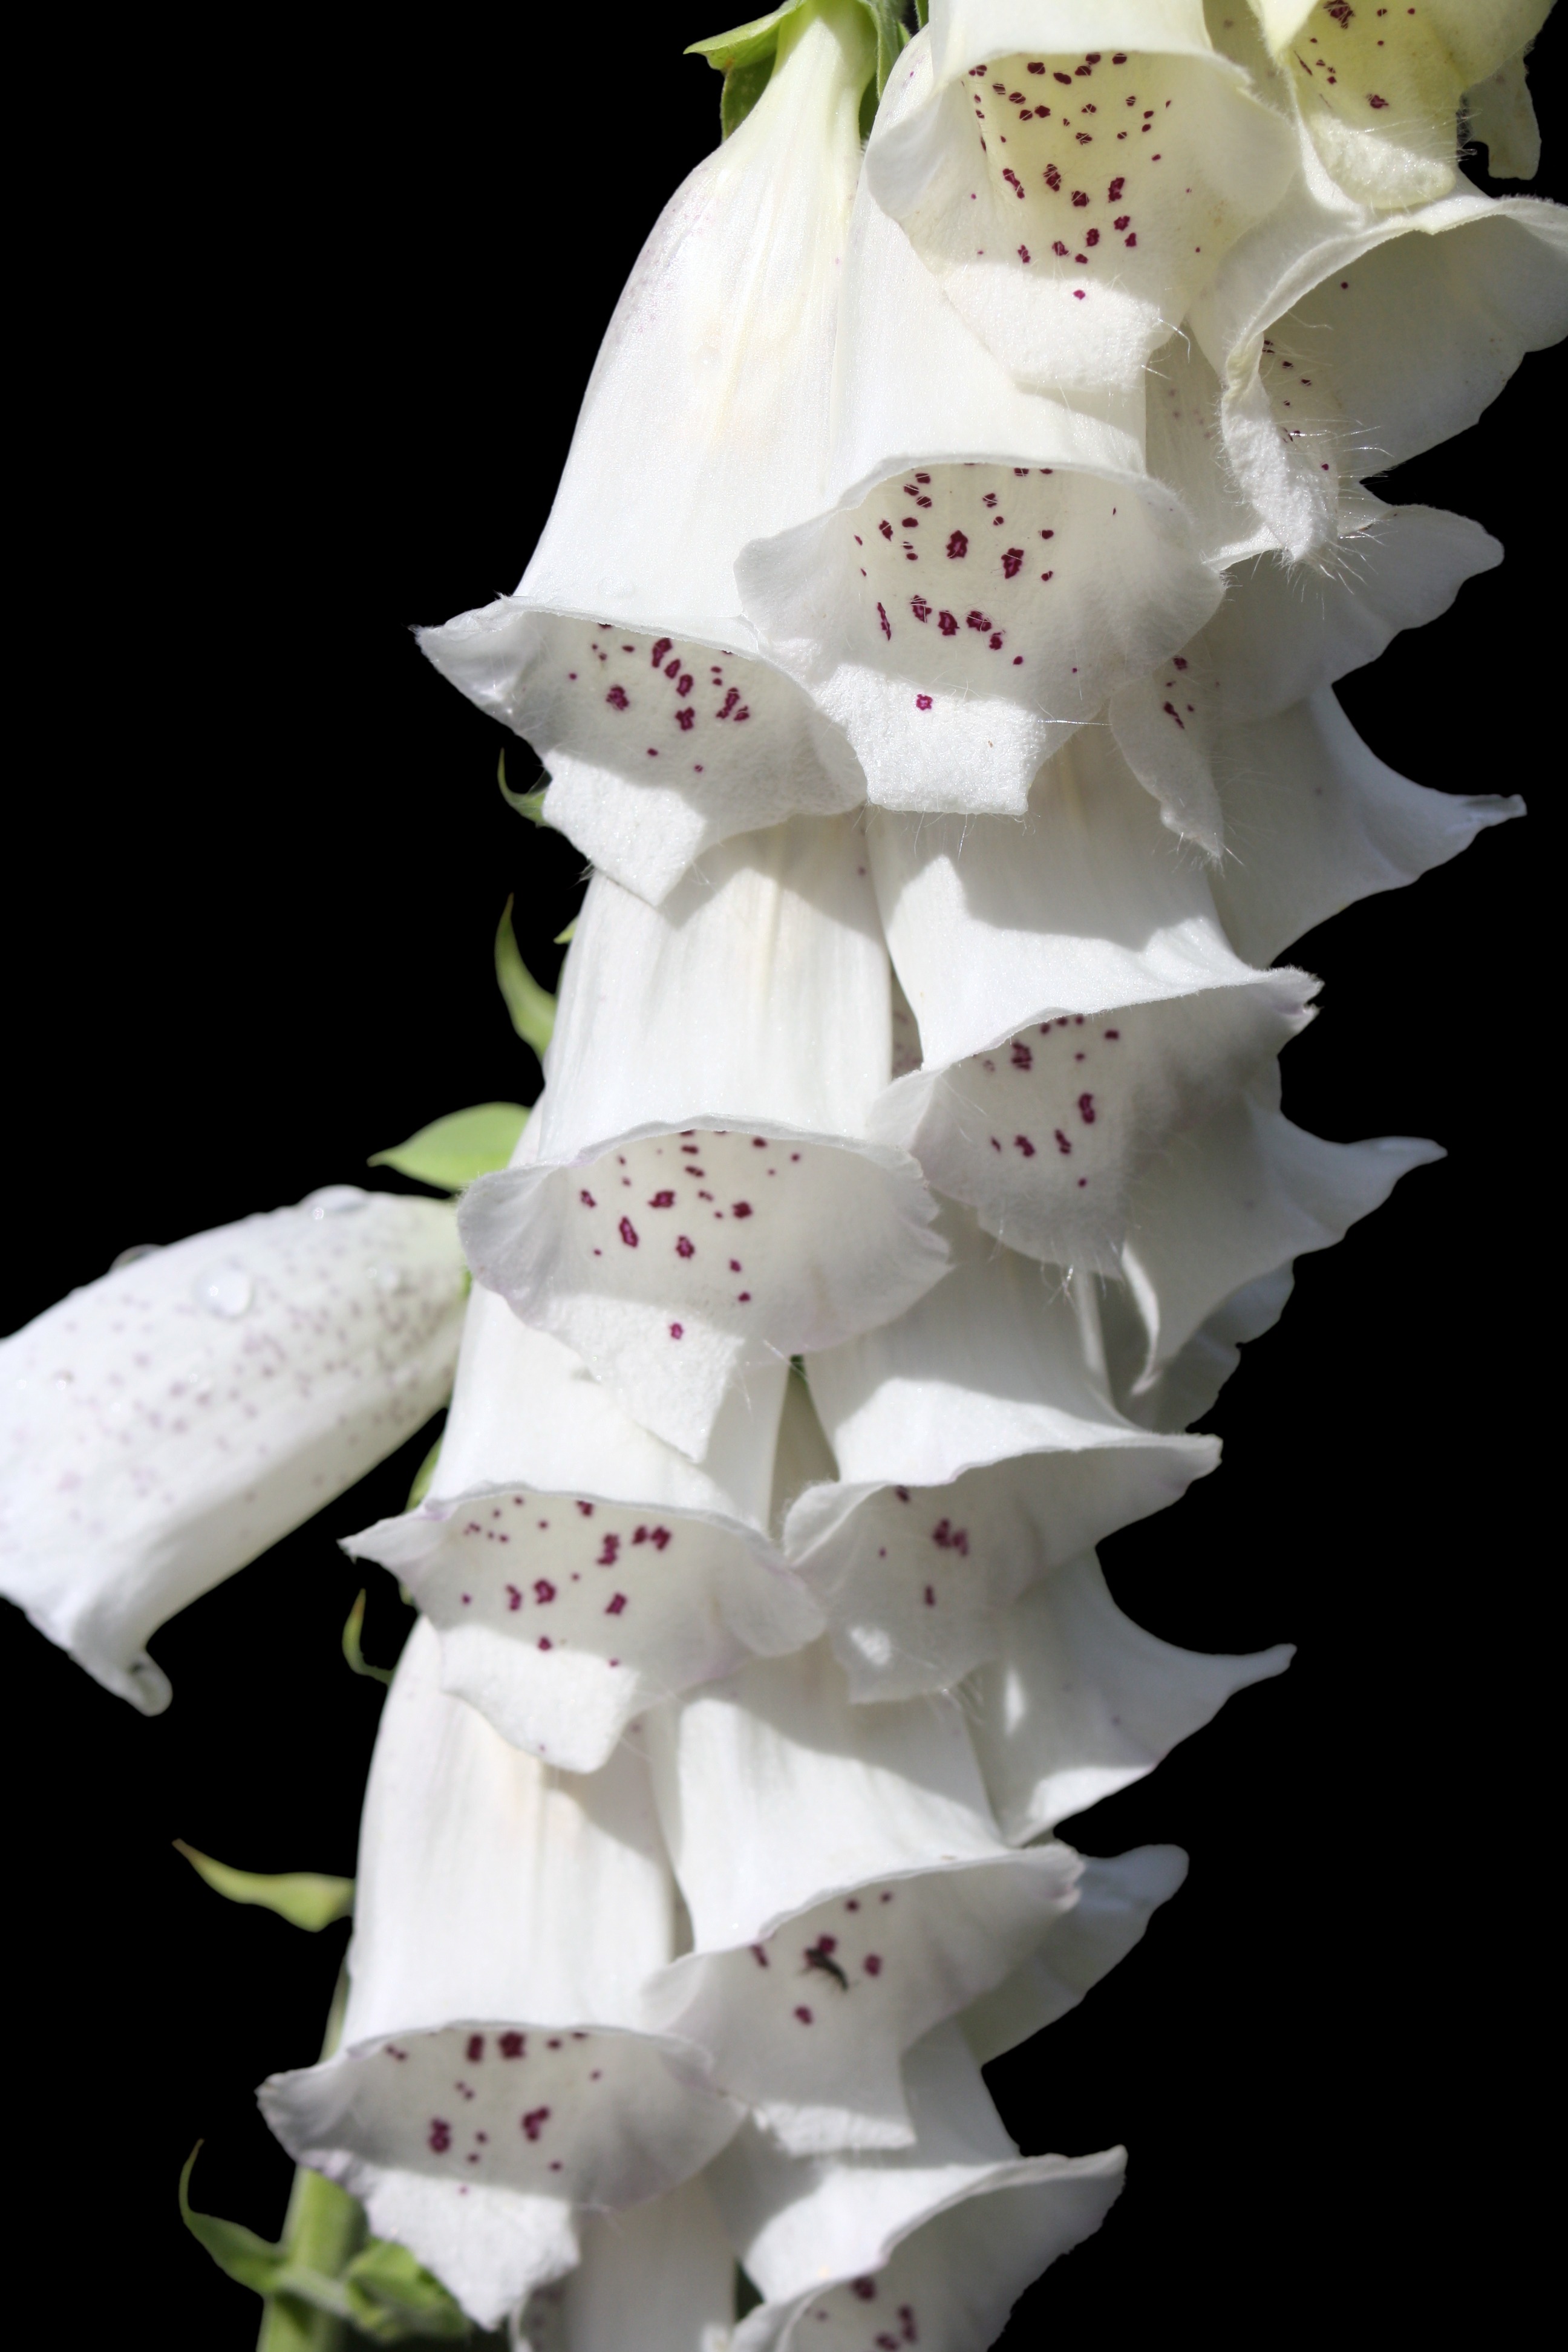
blossom, plant, white, flower, petal, isolated, botany, pink, flora, flowers, lily, gladiolus, palatinate, thimble, nature conservation, medicinal plant, macro photography, flowering plant, land plant